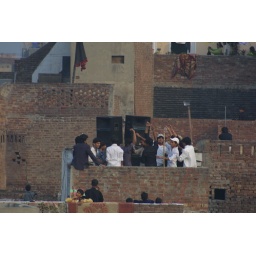
basant in wall city boys are dancing in the roof